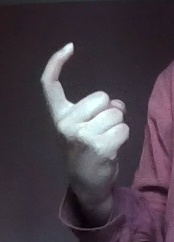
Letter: ra